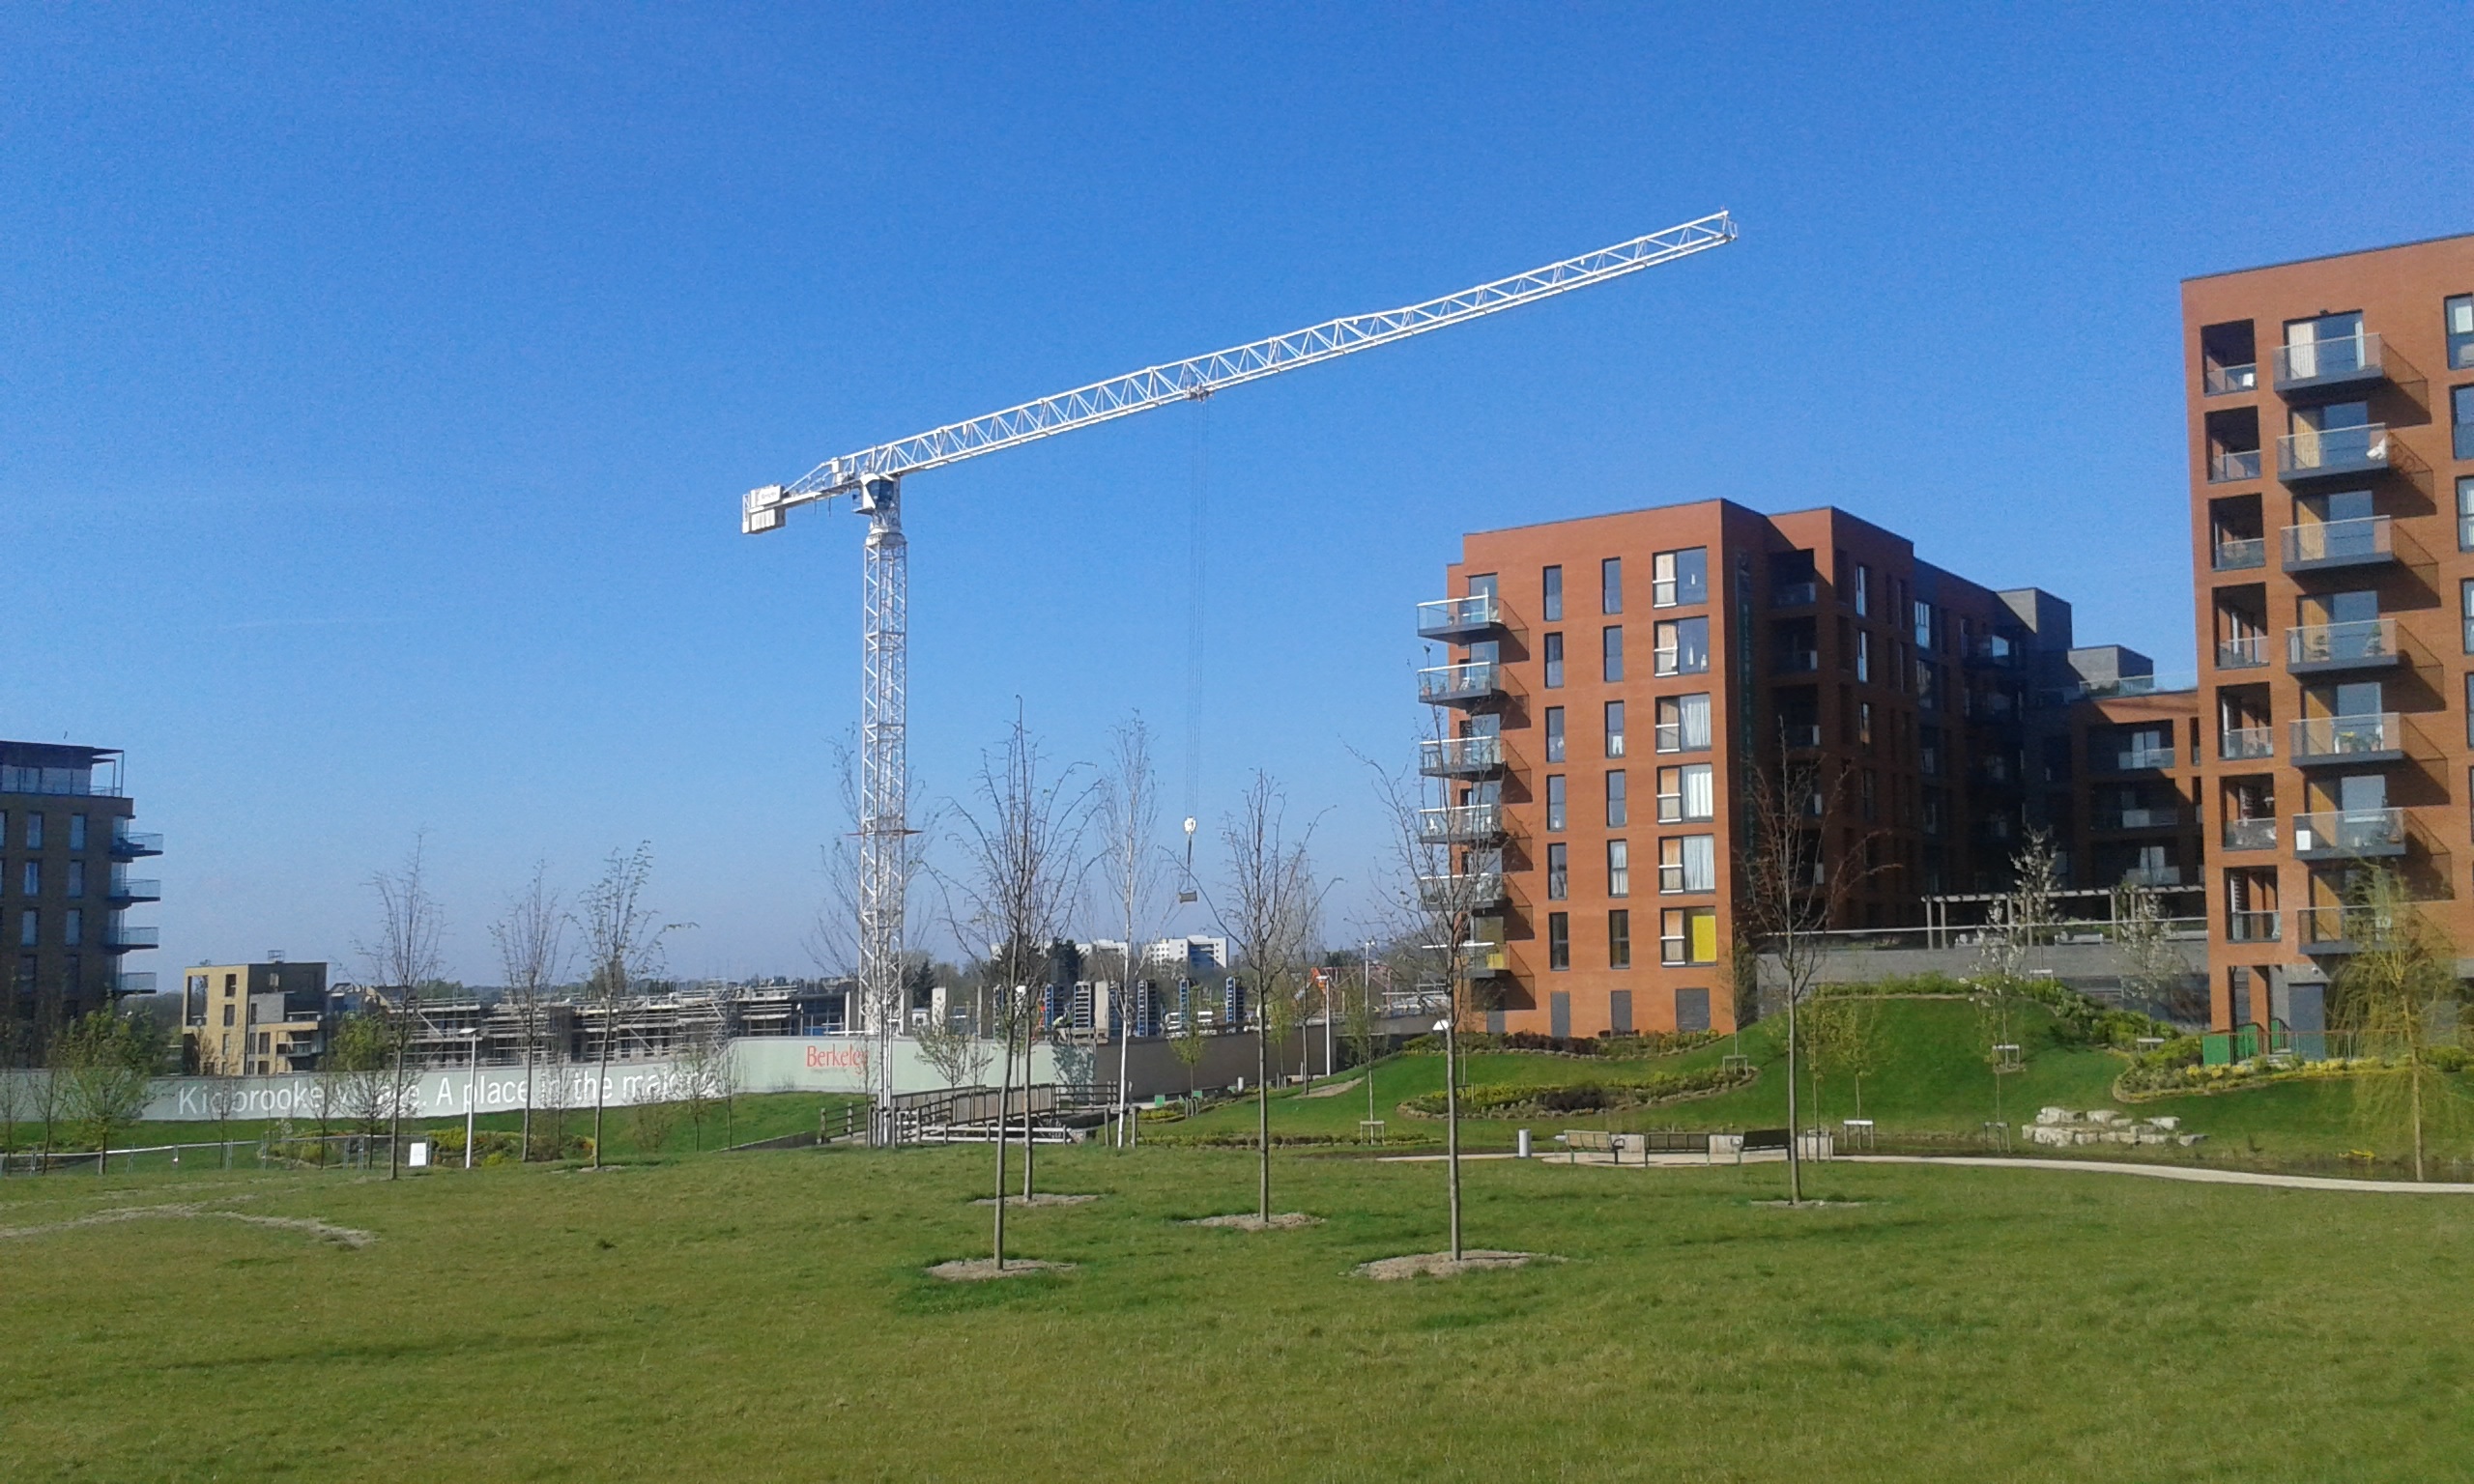
structure, city, tower, stadium, tower block, residential area, sport venue